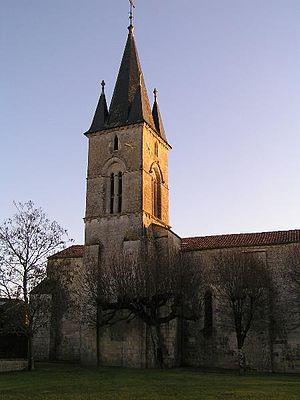
Asnières-la-Giraud est une commune du Sud-Ouest de la France située dans le département de la Charente-Maritime.
Les églises de la Charente-Maritime présentent une grande diversité, d'une commune à une autre, et se distinguent par des styles et des périodes de construction différentes. De nombreux édifices témoignent cependant de l'épanouissement, aux XIᵉ et XIIᵉ siècles d'une forme d'art roman spécifique, appelée art roman saintongeais, caractérisée par une simplicité des formes et un décor sculpté, souvent très riche.